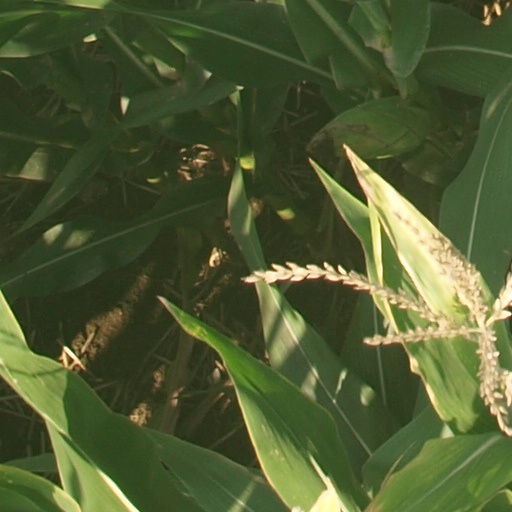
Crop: maize; corn